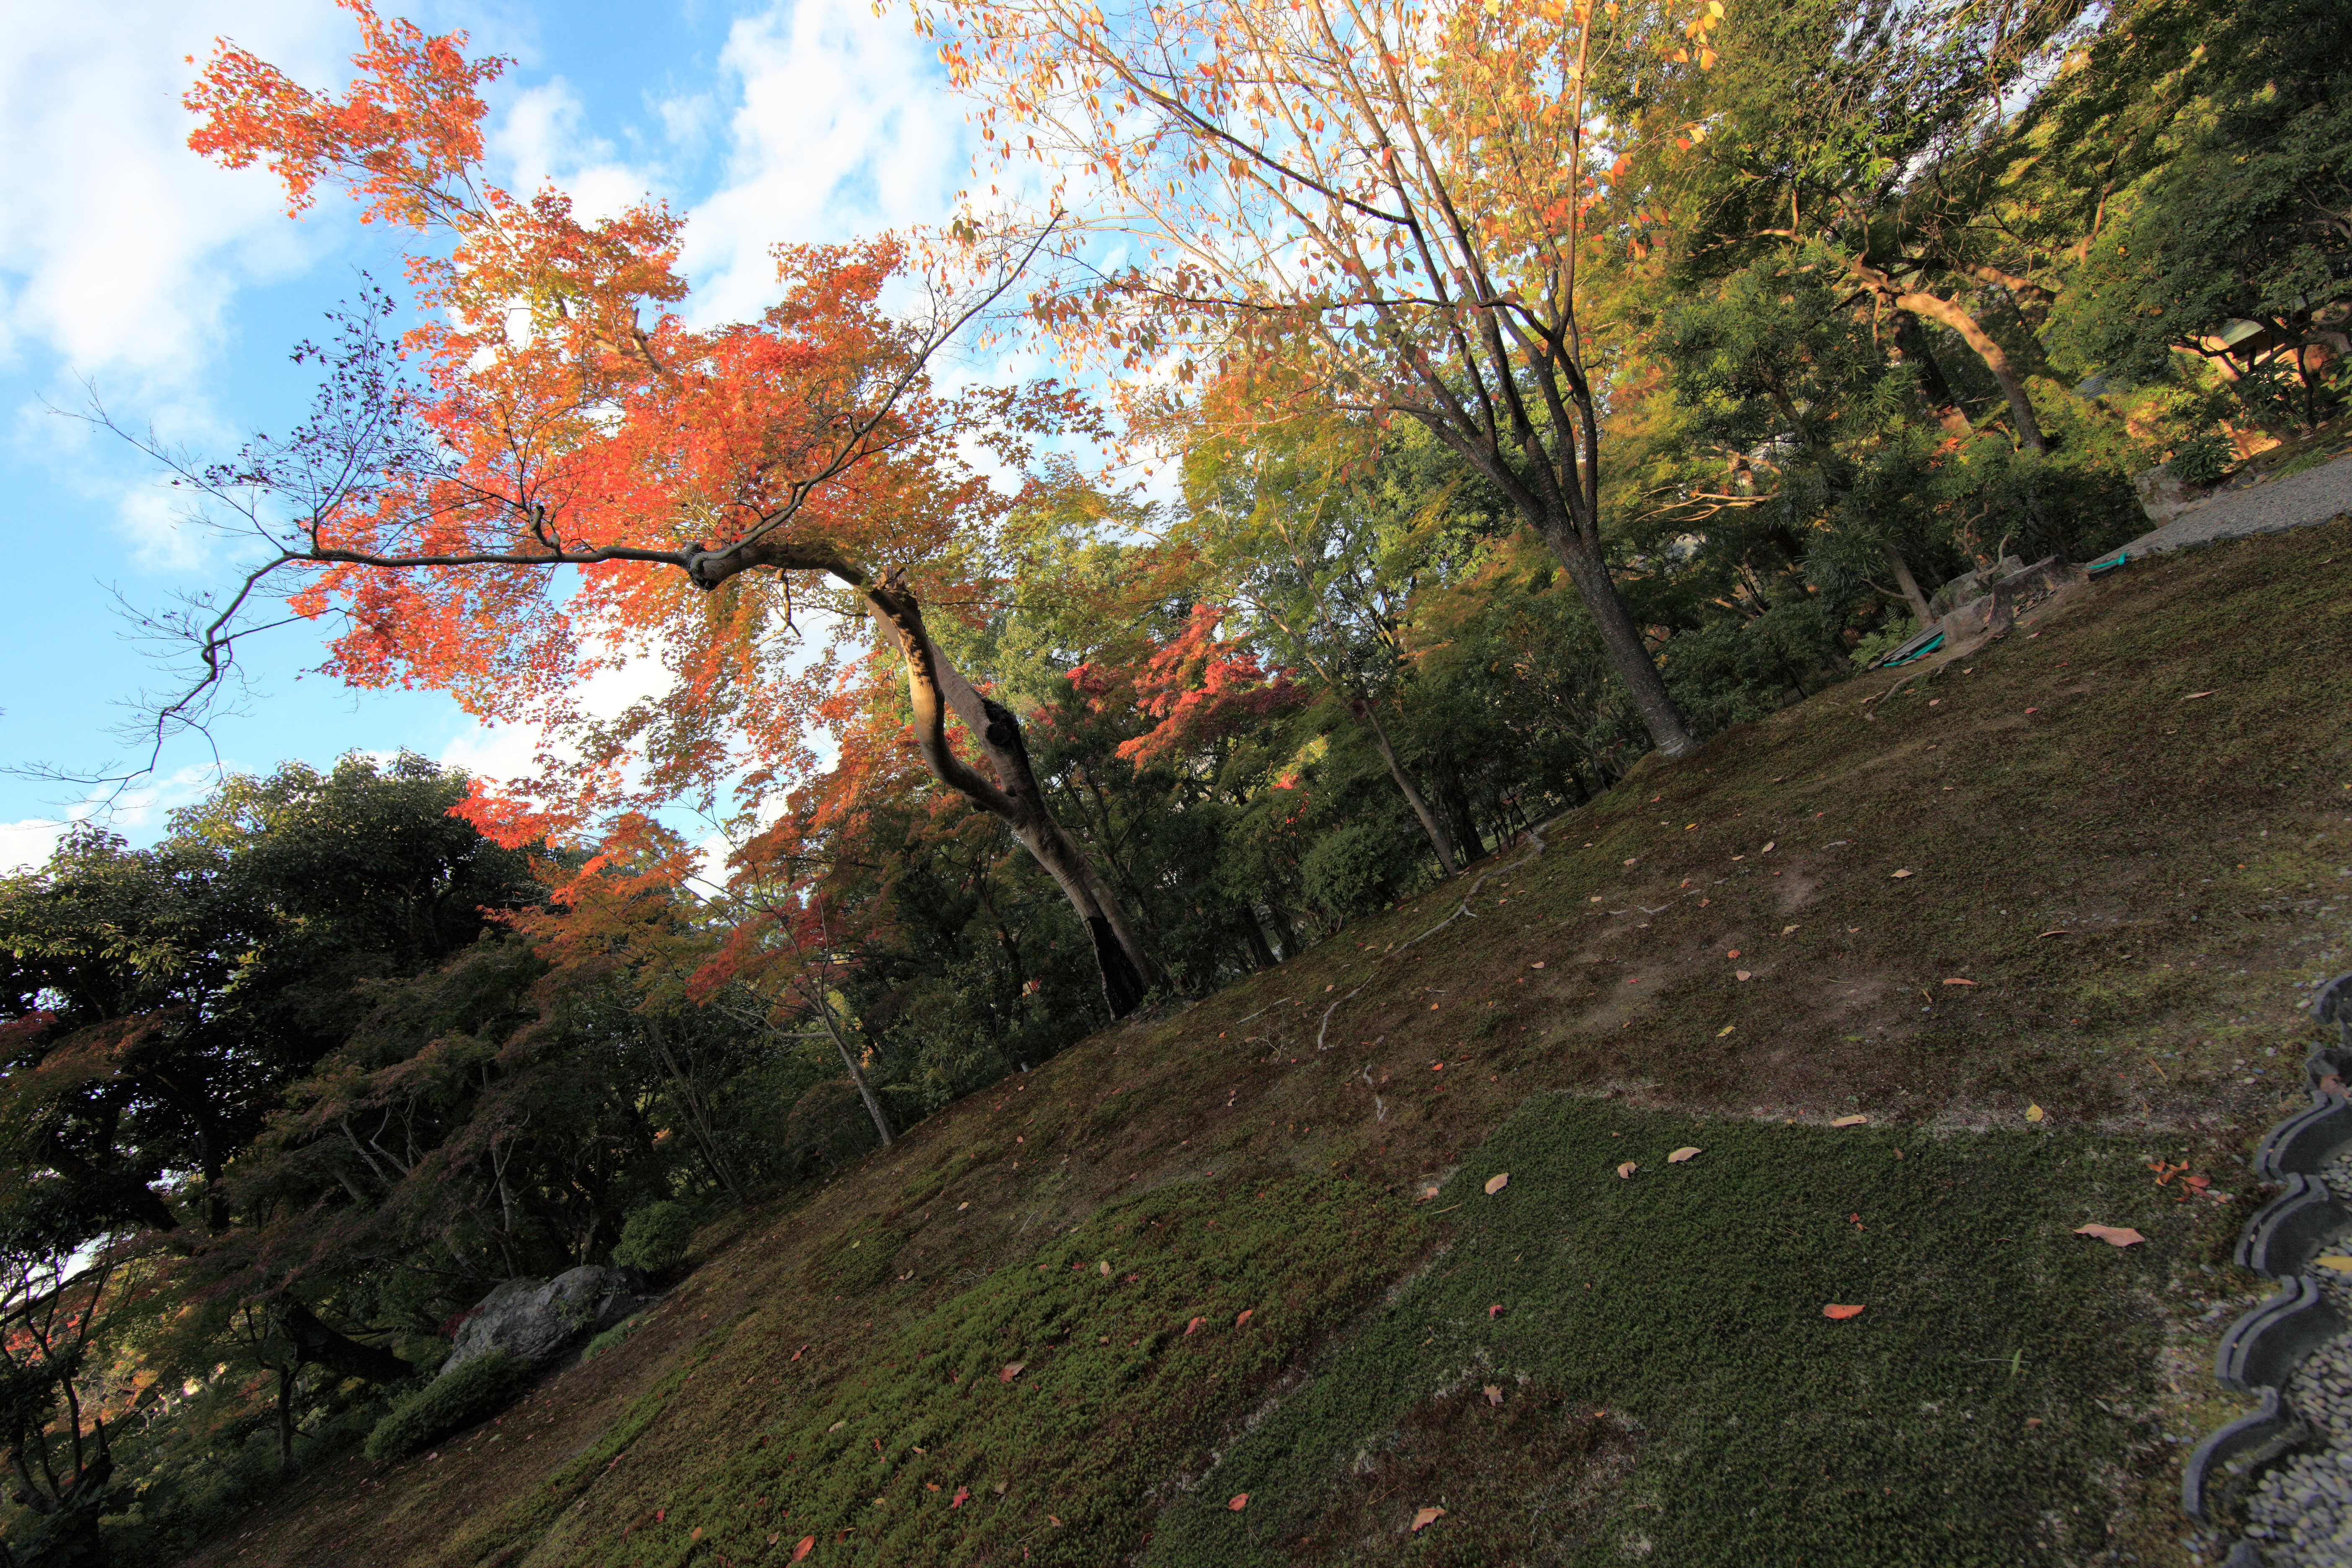
tree, nature, forest, plant, trail, leaf, flower, moss, high, autumn, garden, season, japanese, nara, 5d, style, hires, woodland, markii, hi, res, resolution, canonef14mmf28liiusm, yoshikien, woody plant